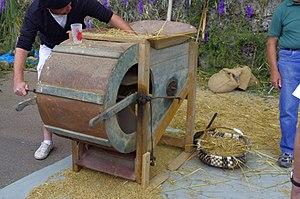
Félibrée à Piégut-Pluviers 2012 - battage à l'ancienne.